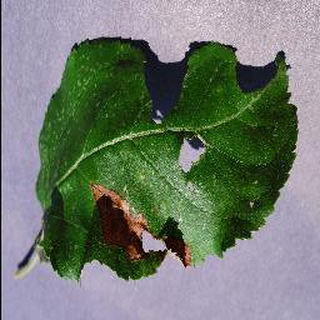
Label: apple_black_rot